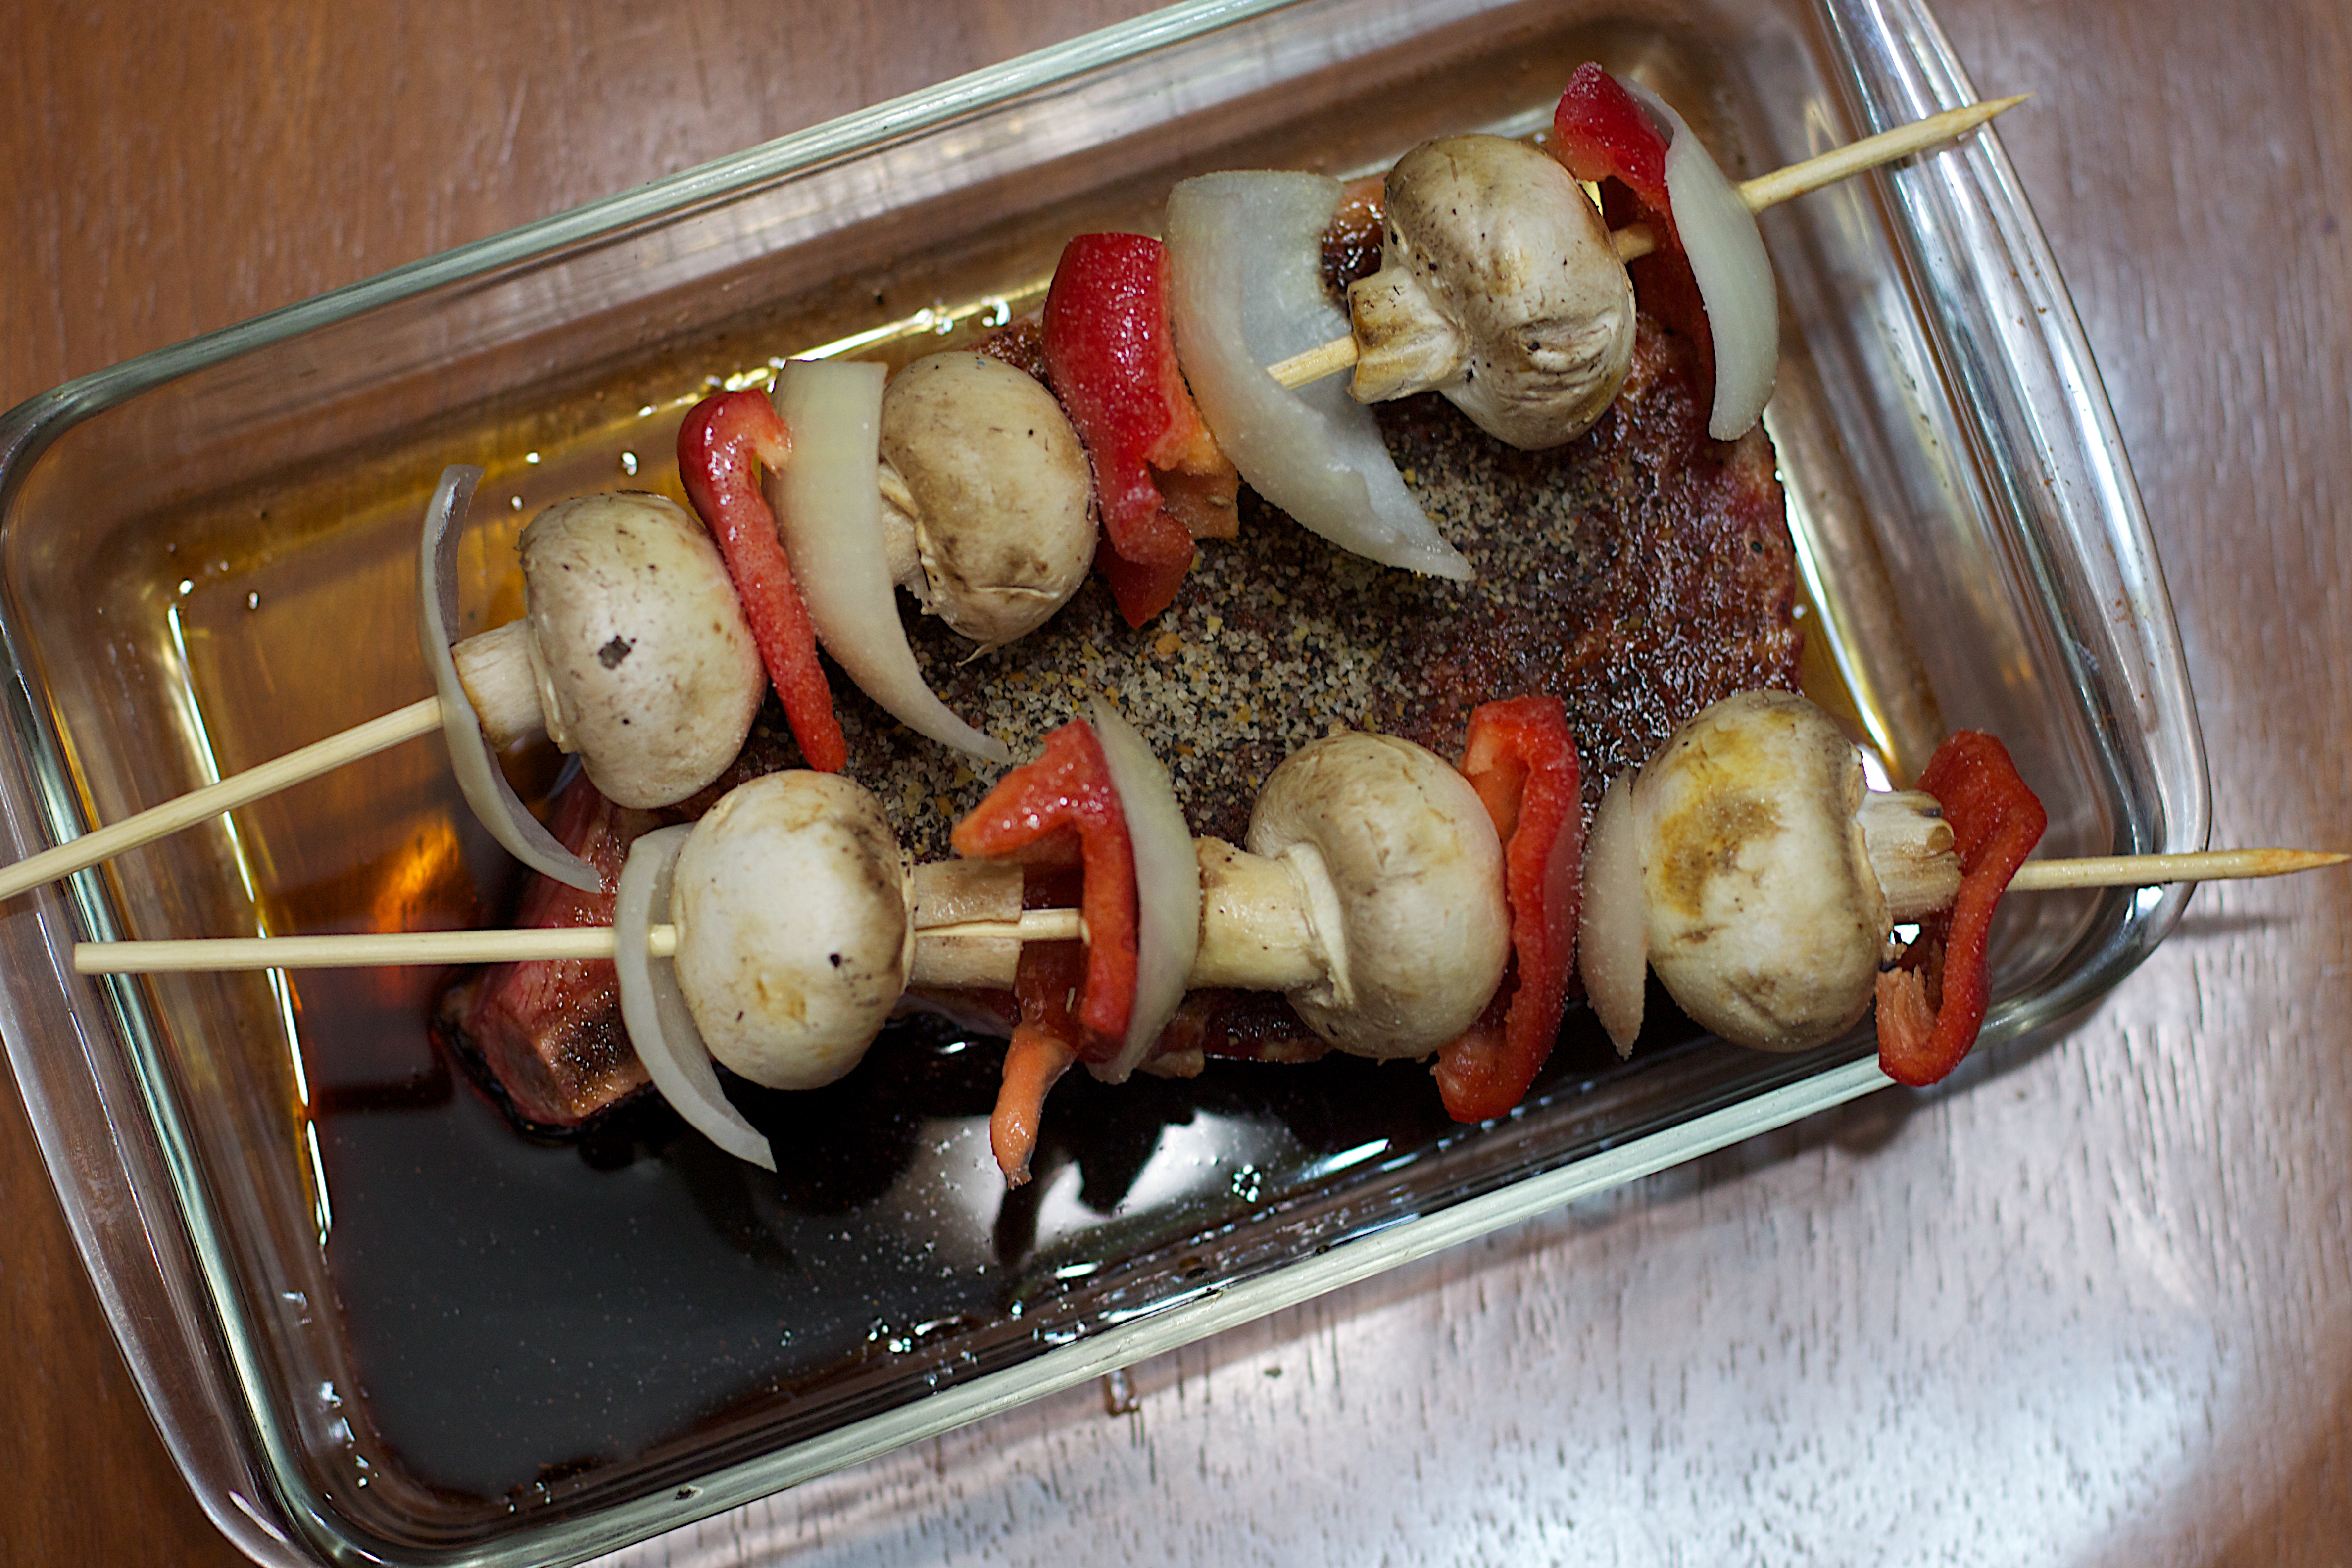
dish, meal, food, produce, cuisine, grilled food